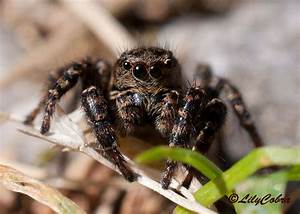
Label: spider